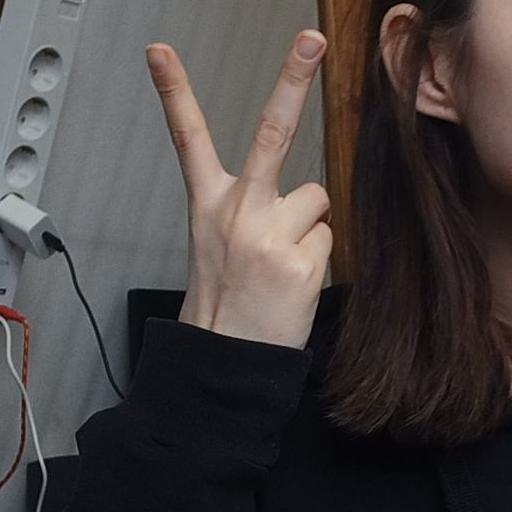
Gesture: peace_inverted